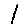
Label: 1